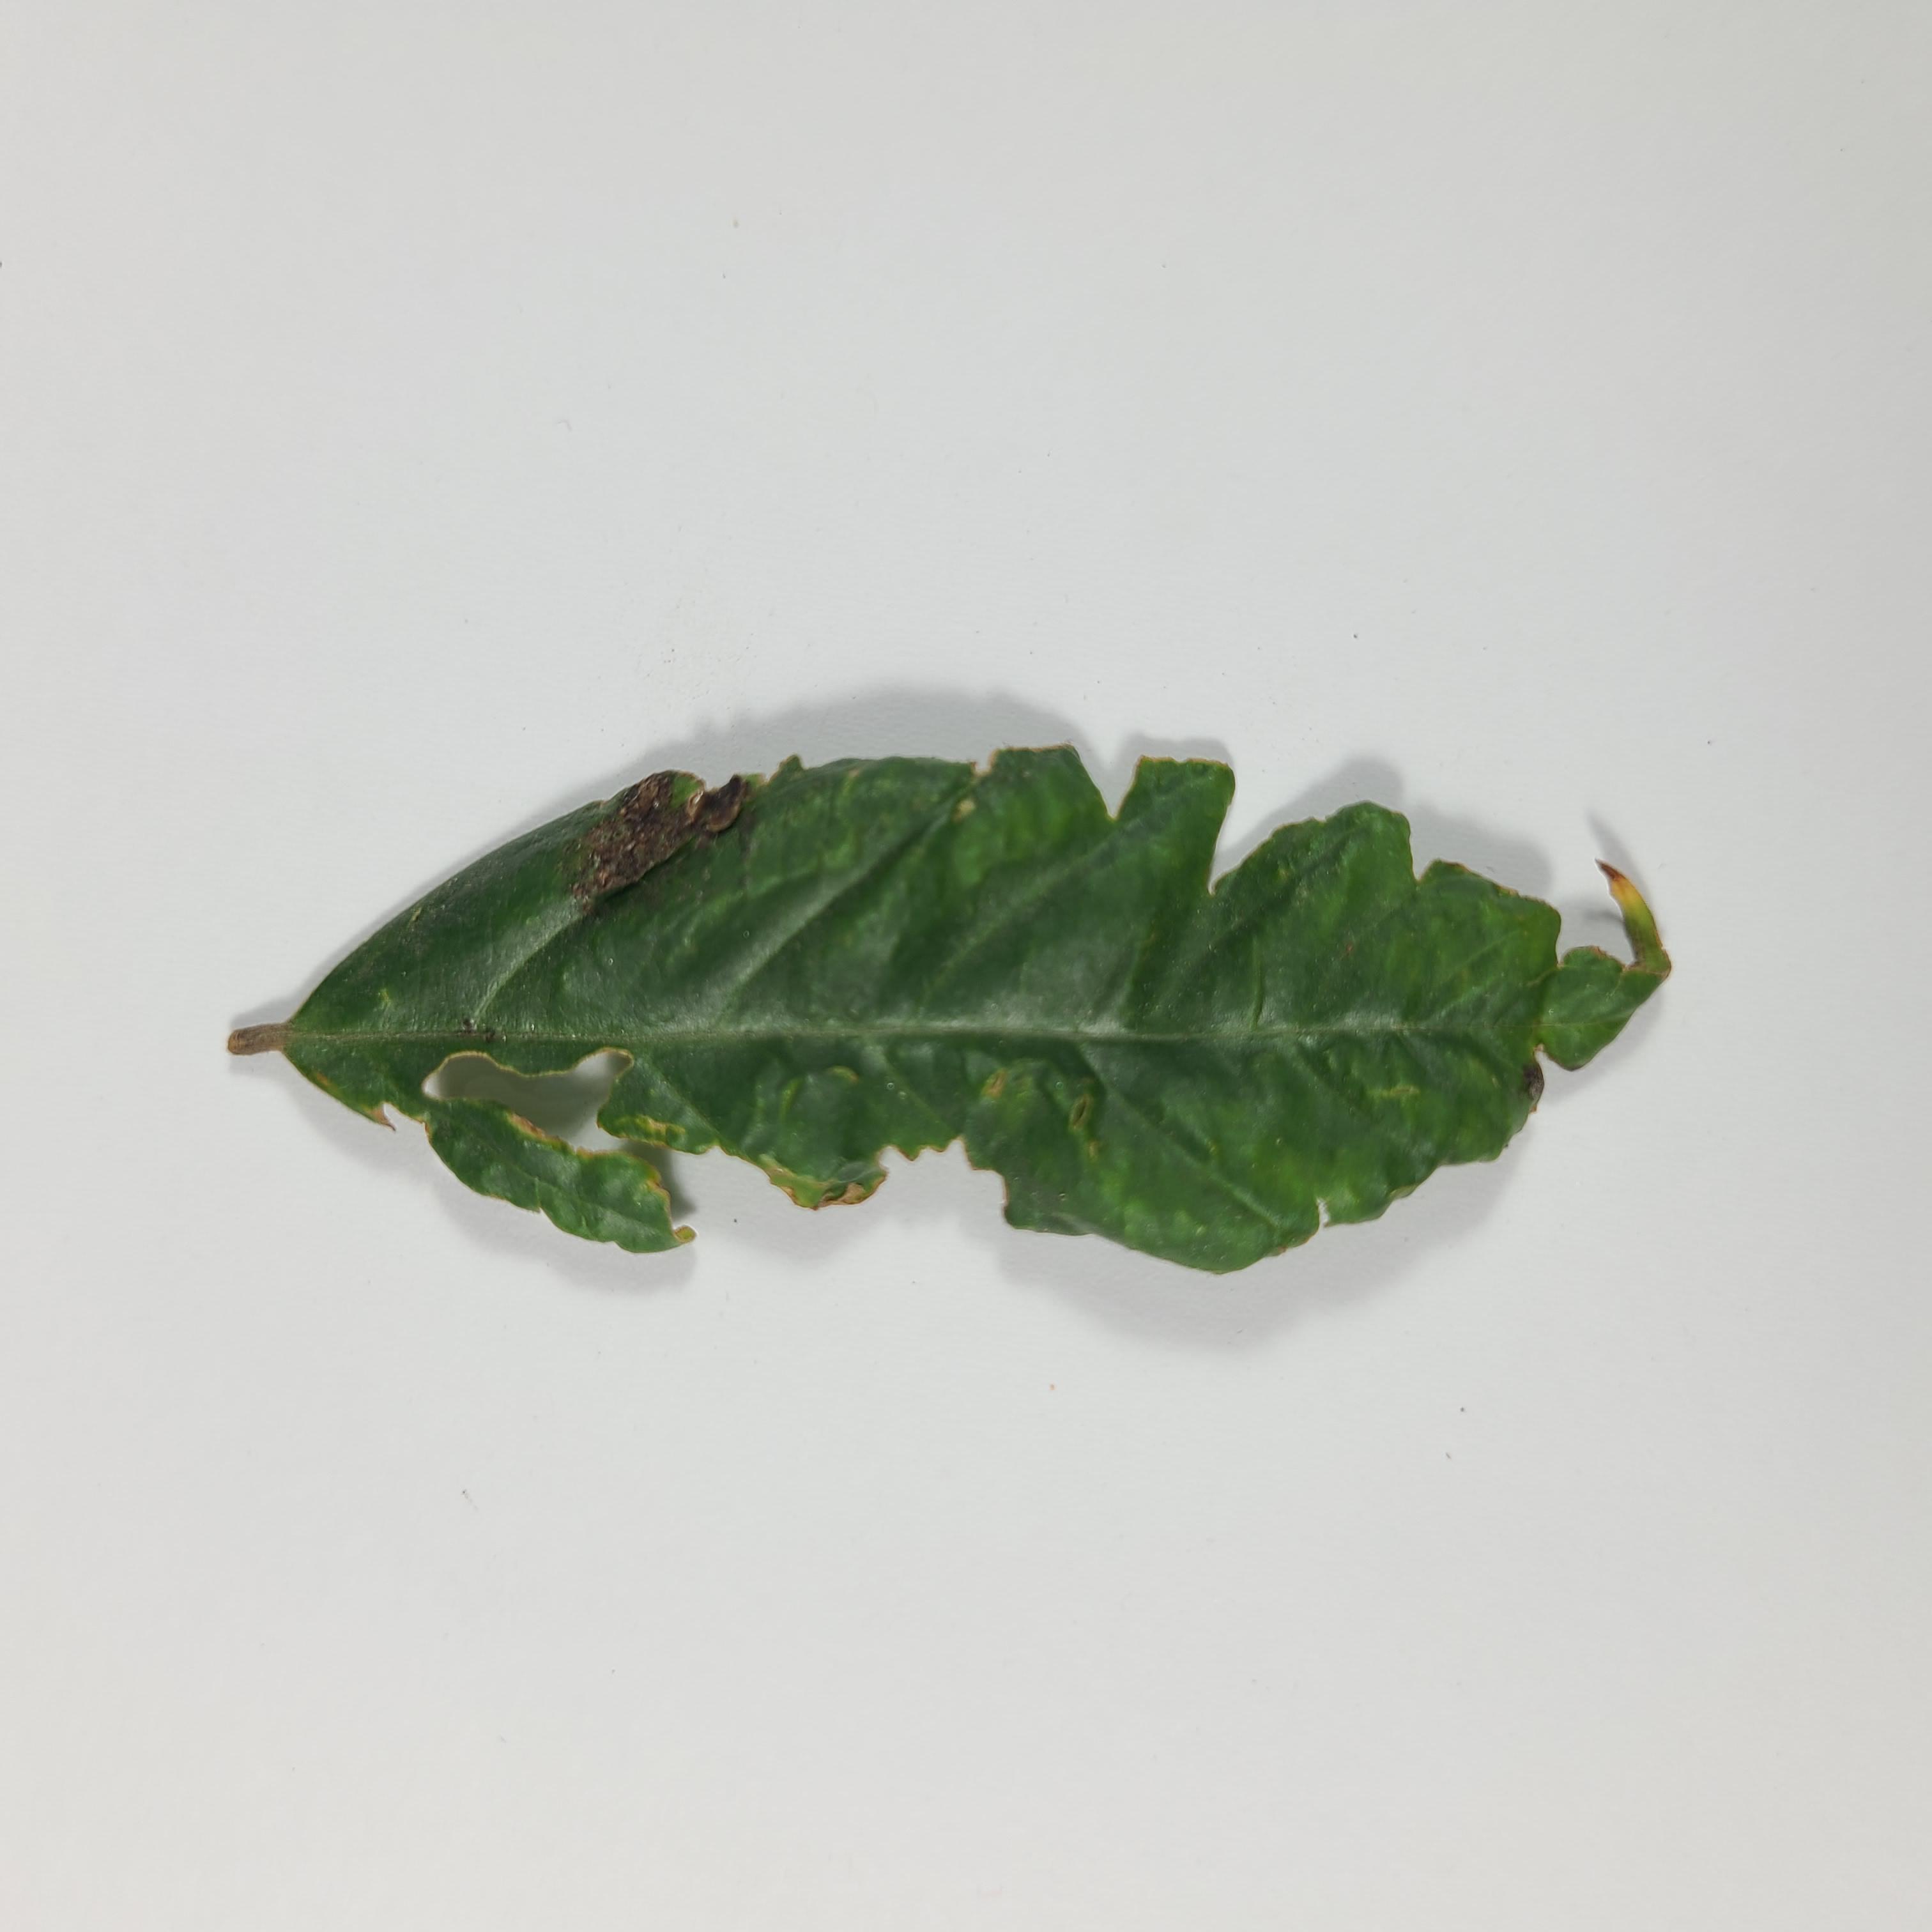
Label: Insect Hole leaves